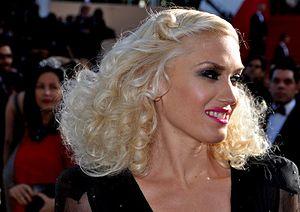
Gwen Renée Stefani, née le 3 octobre 1969 à Fullerton, en Californie, est une chanteuse, auteur-compositrice-interprète et styliste américaine. Elle est principalement connue pour être membre du groupe No Doubt depuis 1994 en tant que chanteuse du groupe dont le premier album No Doubt est sorti en 1992, suivi de The Beacon Street Collection et Tragic Kingdom tous les deux sortis en 1995, puis le groupe est de retour en 2000 avec Return of Saturn suivi en 2001 de Rock Steady, qui comprend la chanson Hey Baby. En 2004, Stefani lance sa carrière solo avec son premier album Love. Angel. Music. Baby., suivi en 2006 par l'album The Sweet Escape. En 2008, Stefani réintègre le groupe No Doubt qui se reforme. En 2016, dix ans après son dernier album solo, Stefani sort This Is What the Truth Feels Like. Elle sort en octobre 2017 un album de chansons de Noël intitulé You Make It Feel Like Christmas.